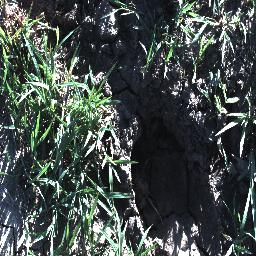
Label: negative